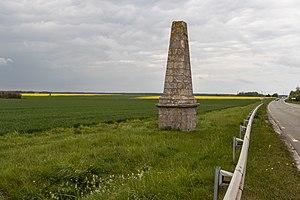
Obélisque de Louvilliers-en-Drouais
Cet article recense les monuments historiques d'Eure-et-Loir, en France.
Louvilliers-en-Drouais est une commune française située dans le département d'Eure-et-Loir en région Centre-Val de Loire.